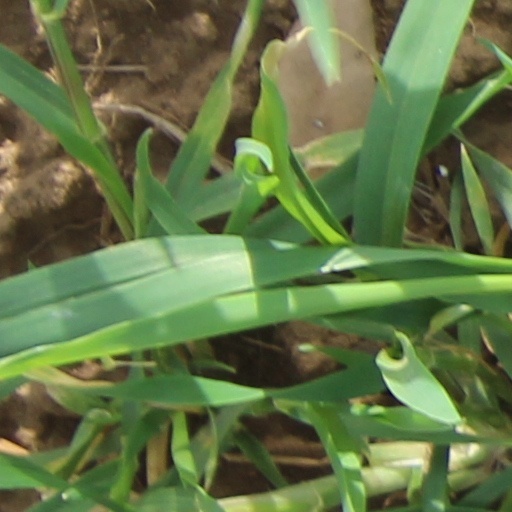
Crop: wheat